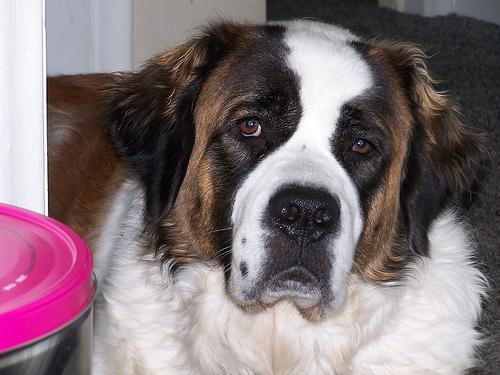
Saint_Bernard